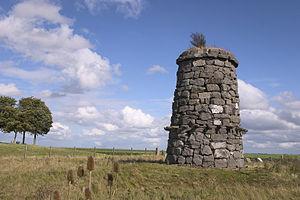
Athies est une commune française située dans le département du Pas-de-Calais en région Hauts-de-France.